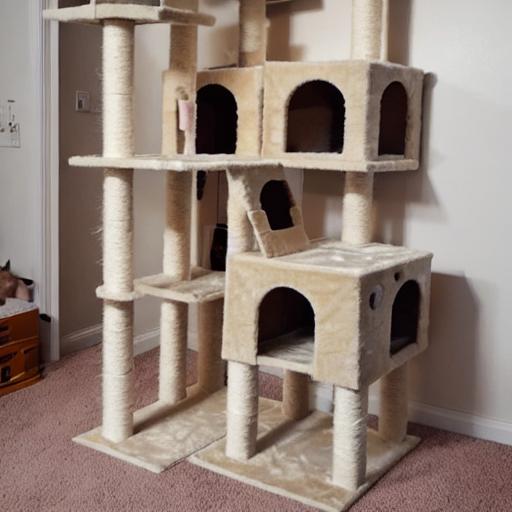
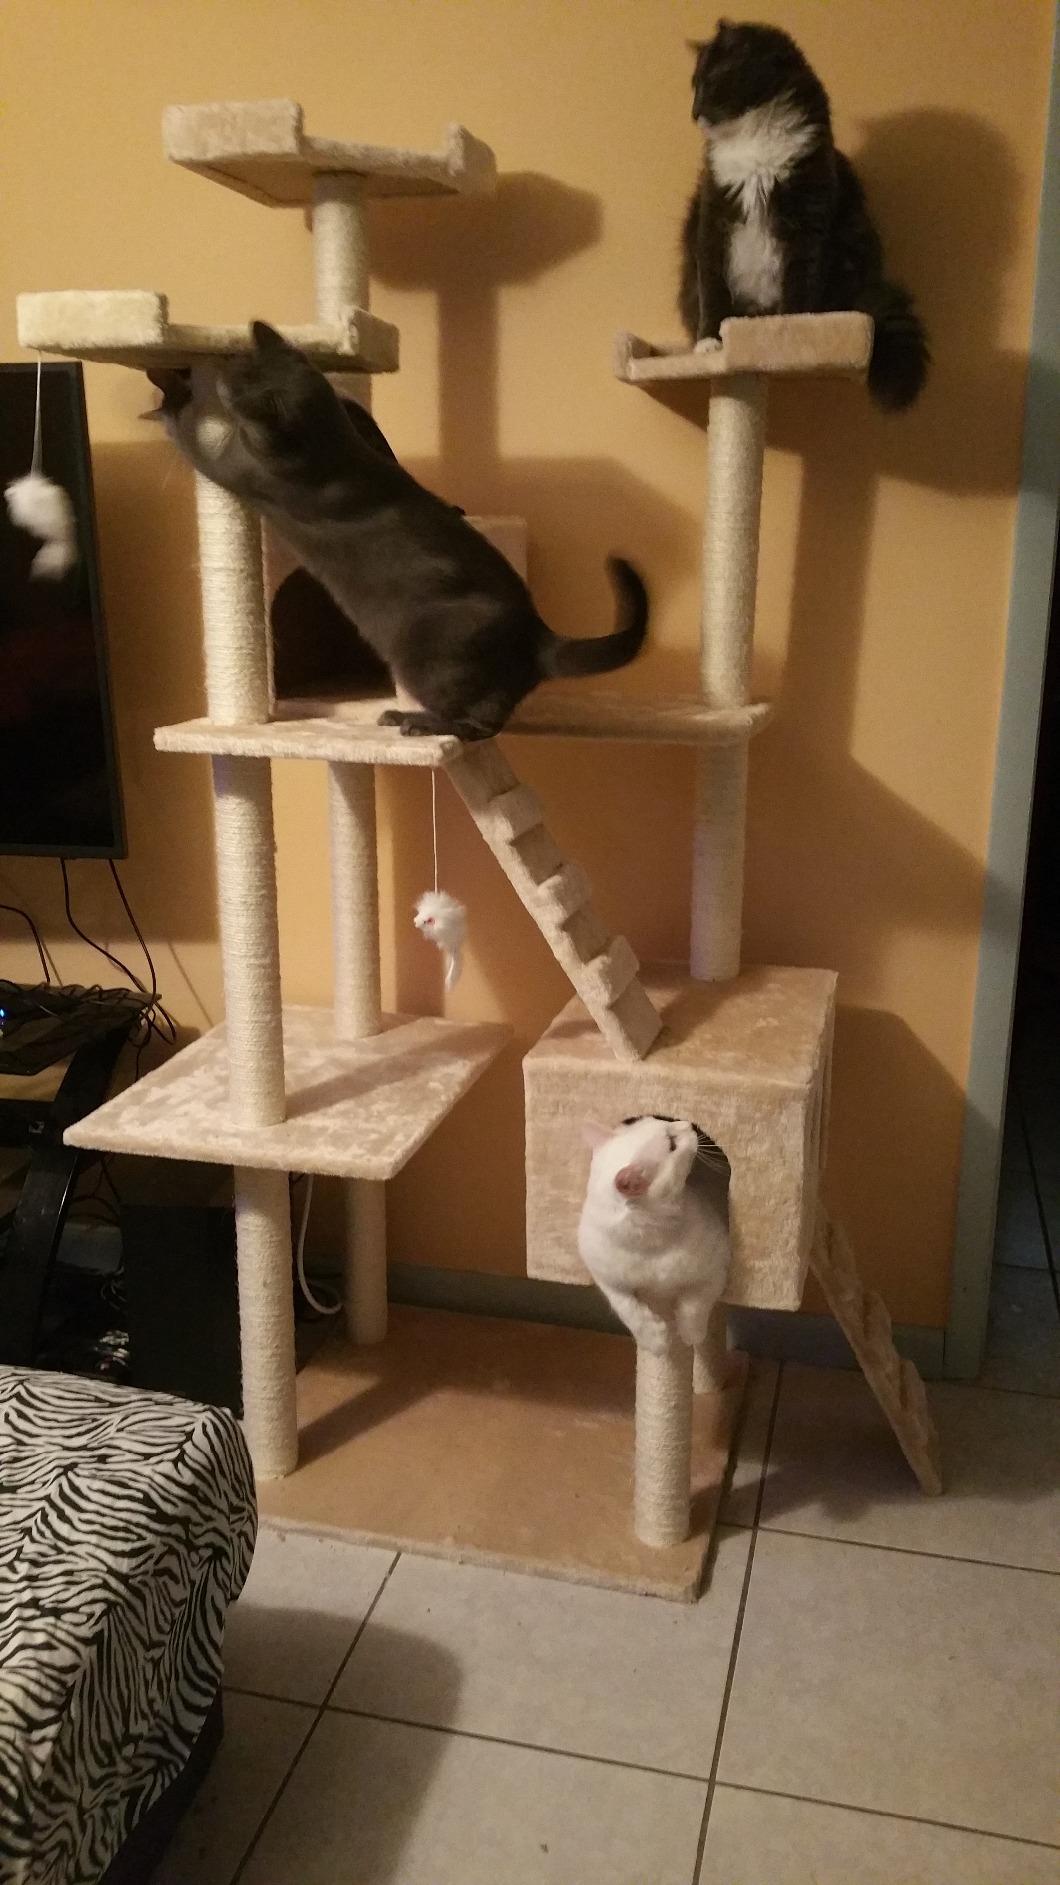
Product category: items_cat tree
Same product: no